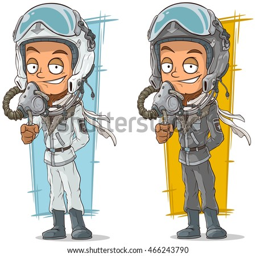
a vector illustration of cartoon set of pilots with cool helmets